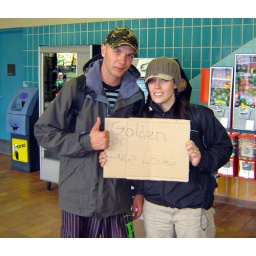
making our hitch hiking sign home in the bus station in banff.